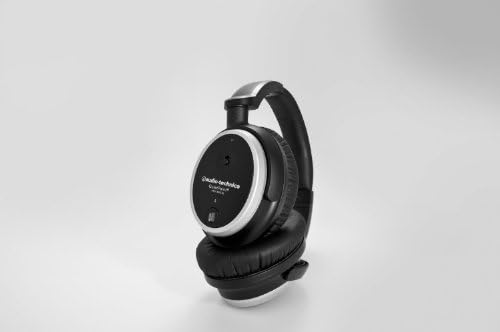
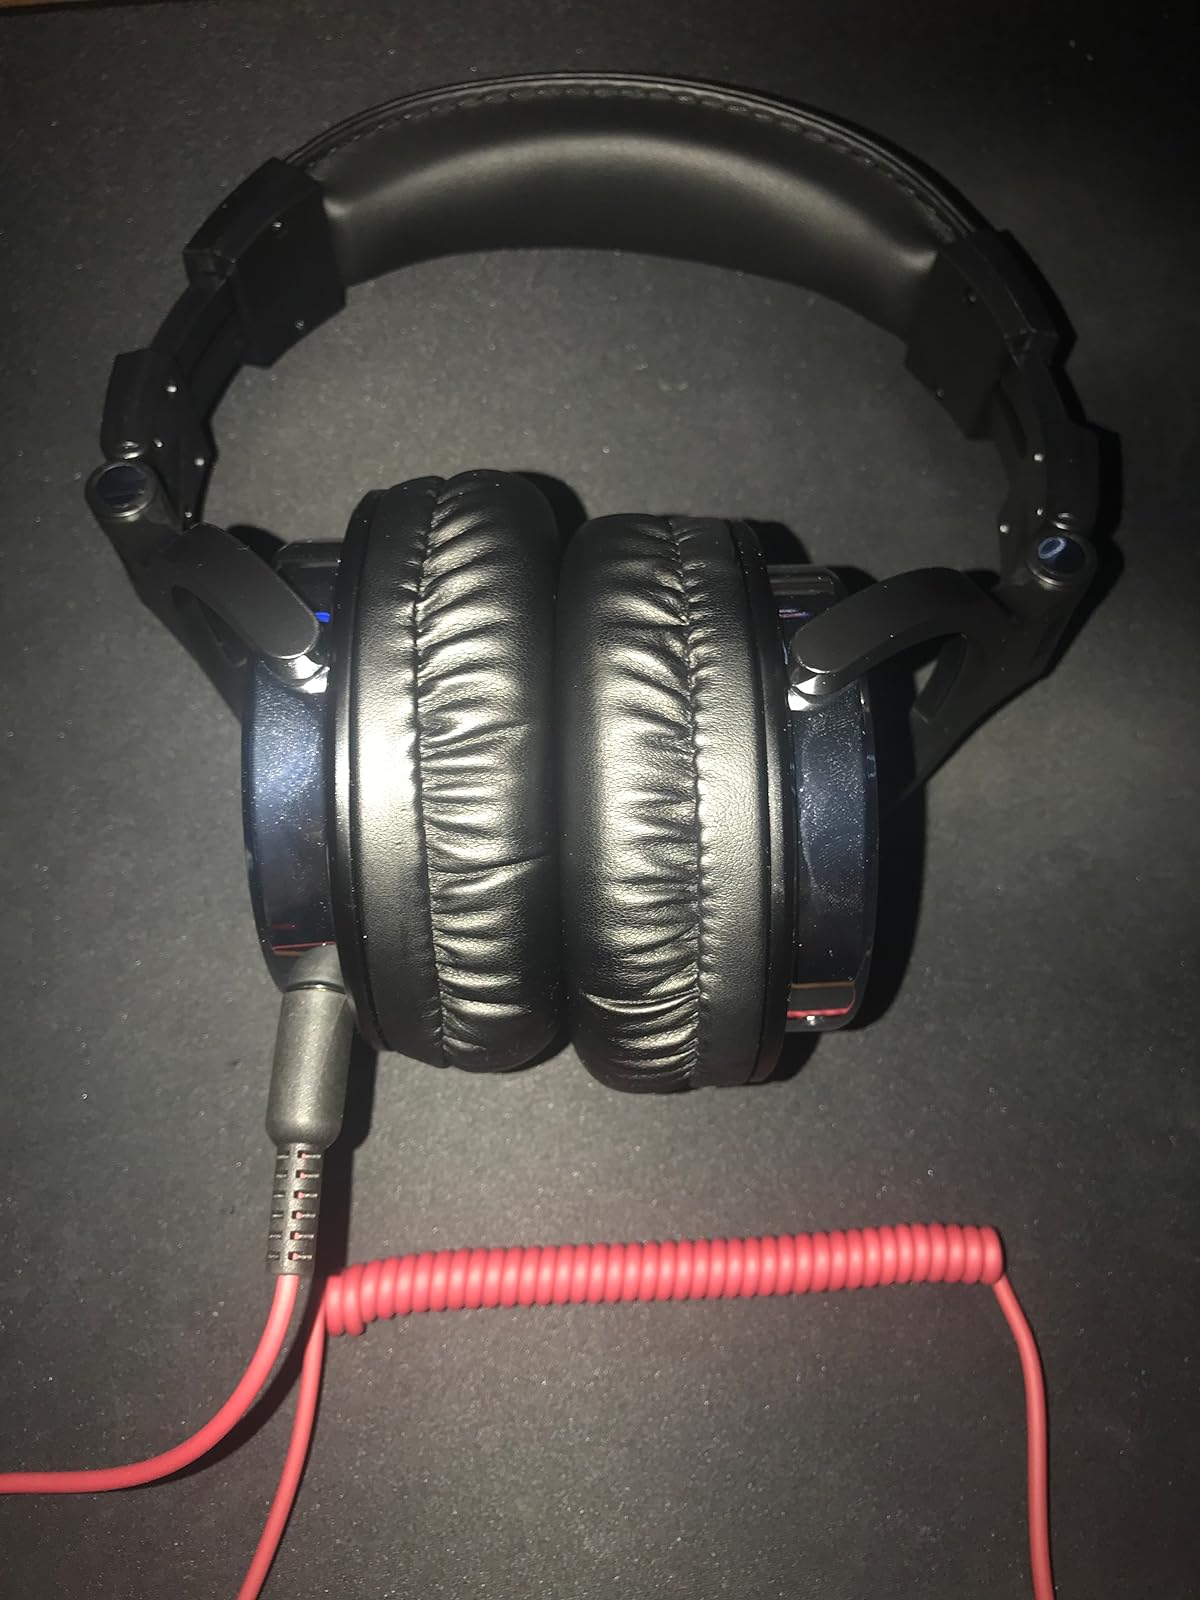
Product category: headphones
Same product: no